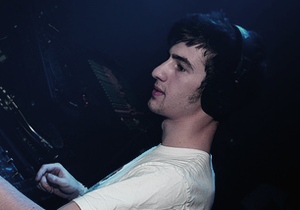
Matan "Mat Zo" Zohar, né le 30 avril 1990 à Londres, au Royaume-Uni est un producteur, compositeur et DJ de musique électronique britannique.